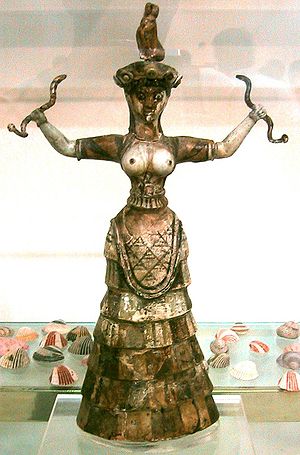
Topløshed / Topløs i kunstsammenhæng
Topløshed er betegnelsen for nøgen kvindeoverkrop med bare bryster, hvor brystvorterne og areola er synlig. Hvor offentlig topløshed anses som normal og naturlig i flere samfund i Afrika og i det sydlige Stillehav, anses det for at være uanstændigt og bryde et nøgentabu flere steder i den vestlige verden. I Danmark er det som udgangspunkt ikke forbudt at være topløs i det offentlige rum, men det er dog mest almindeligt på strande og i parker, hvor det er socialt accepteret. Der kan være sammenhænge, hvor topløshed anses som værende upassende og derfor ikke er tilladt ifølge Ordensbekendtgørelsen.